Libertarias

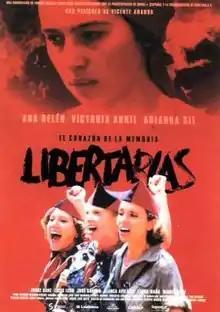
Theatrical release poster

Libertarias (English: "Libertarians") is a Spanish historical drama made in 1996. It was written and directed by Vicente Aranda.